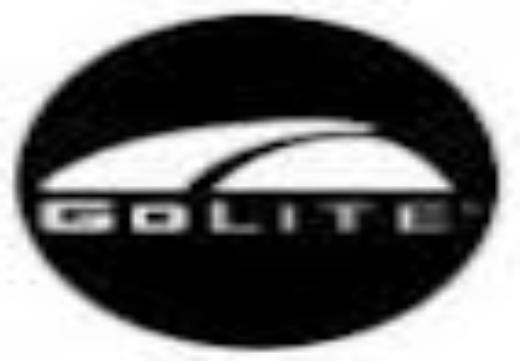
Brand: Golite
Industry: Clothes